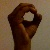
The image shows a hand gesture representing the letter 'O' in Indian Sign Language.